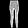
Label: Trouser